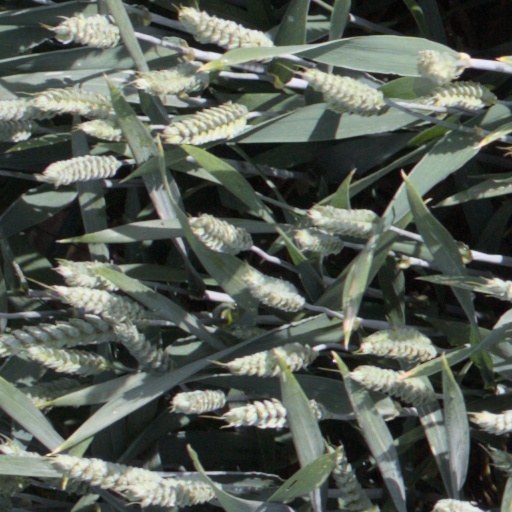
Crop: wheat